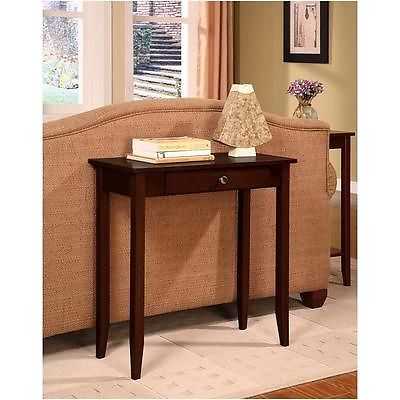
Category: table